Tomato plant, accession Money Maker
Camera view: horizontal (90 deg, fisheye); turntable rotation: 0 degrees
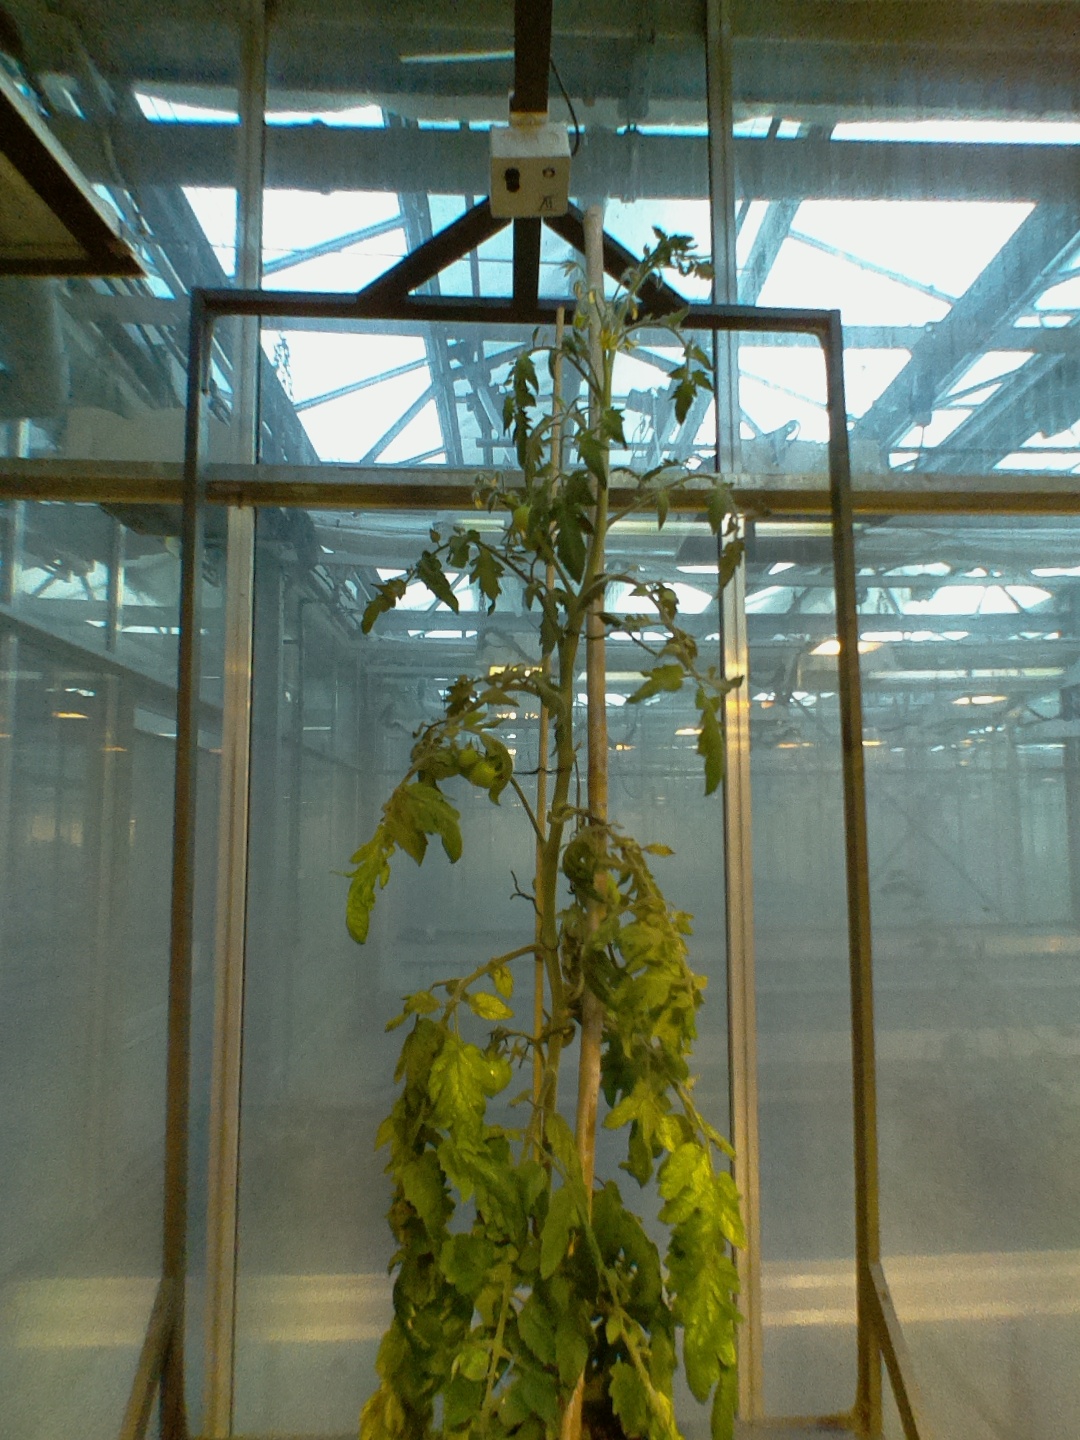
BBCH growth stage 72: 20%-30% of final fruit size